Otto Ozols

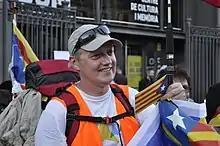
Otto Ozols in Barcelona on 13 April 2016 during his 480 km walk along the Catalan Way from the southern to the northern end of Catalonia.

Otto Ozols (Jūrmala, 23 August 1970), pen name of Mārtiņš Barkovskis, is a Latvian columnist, writer and social activist. Ozols’ first book, the novel "Latvieši ir visur" ("Latvians are Everywhere") became a bestseller in 2011, having gone through 11 reprints since then. The book has been translated into Swedish as "Letternas Revansch" and into Russian as "Они повсюду". He has written two more books, "Theodorus. Deja ar ziloņzivi" ("Theodorus. Dancing with the Elephant Fish"), published in 2014 and described as "Europe's answer to Britain's James Bond and America's Jason Bourne", and "Neērtās patiesības" (Uncomfortable truths), a collection of Ozols’ opinion pieces and articles on Latvian politics, published in 2015. Otto Ozols is also an actively engaged author of political essays and political analysis, and for several years he was a regular columnist for the largest news portals of Latvia, TVNET, DELFI and LA.lv.